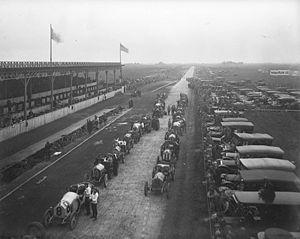
American Simplex était un constructeur automobile américain de voitures de luxe, du début du XXᵉ siècle.